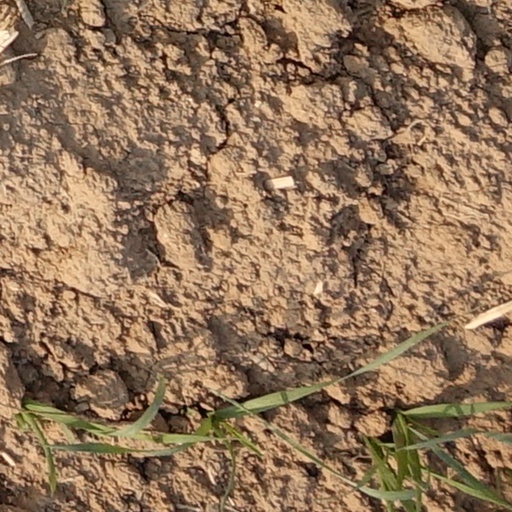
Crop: wheat